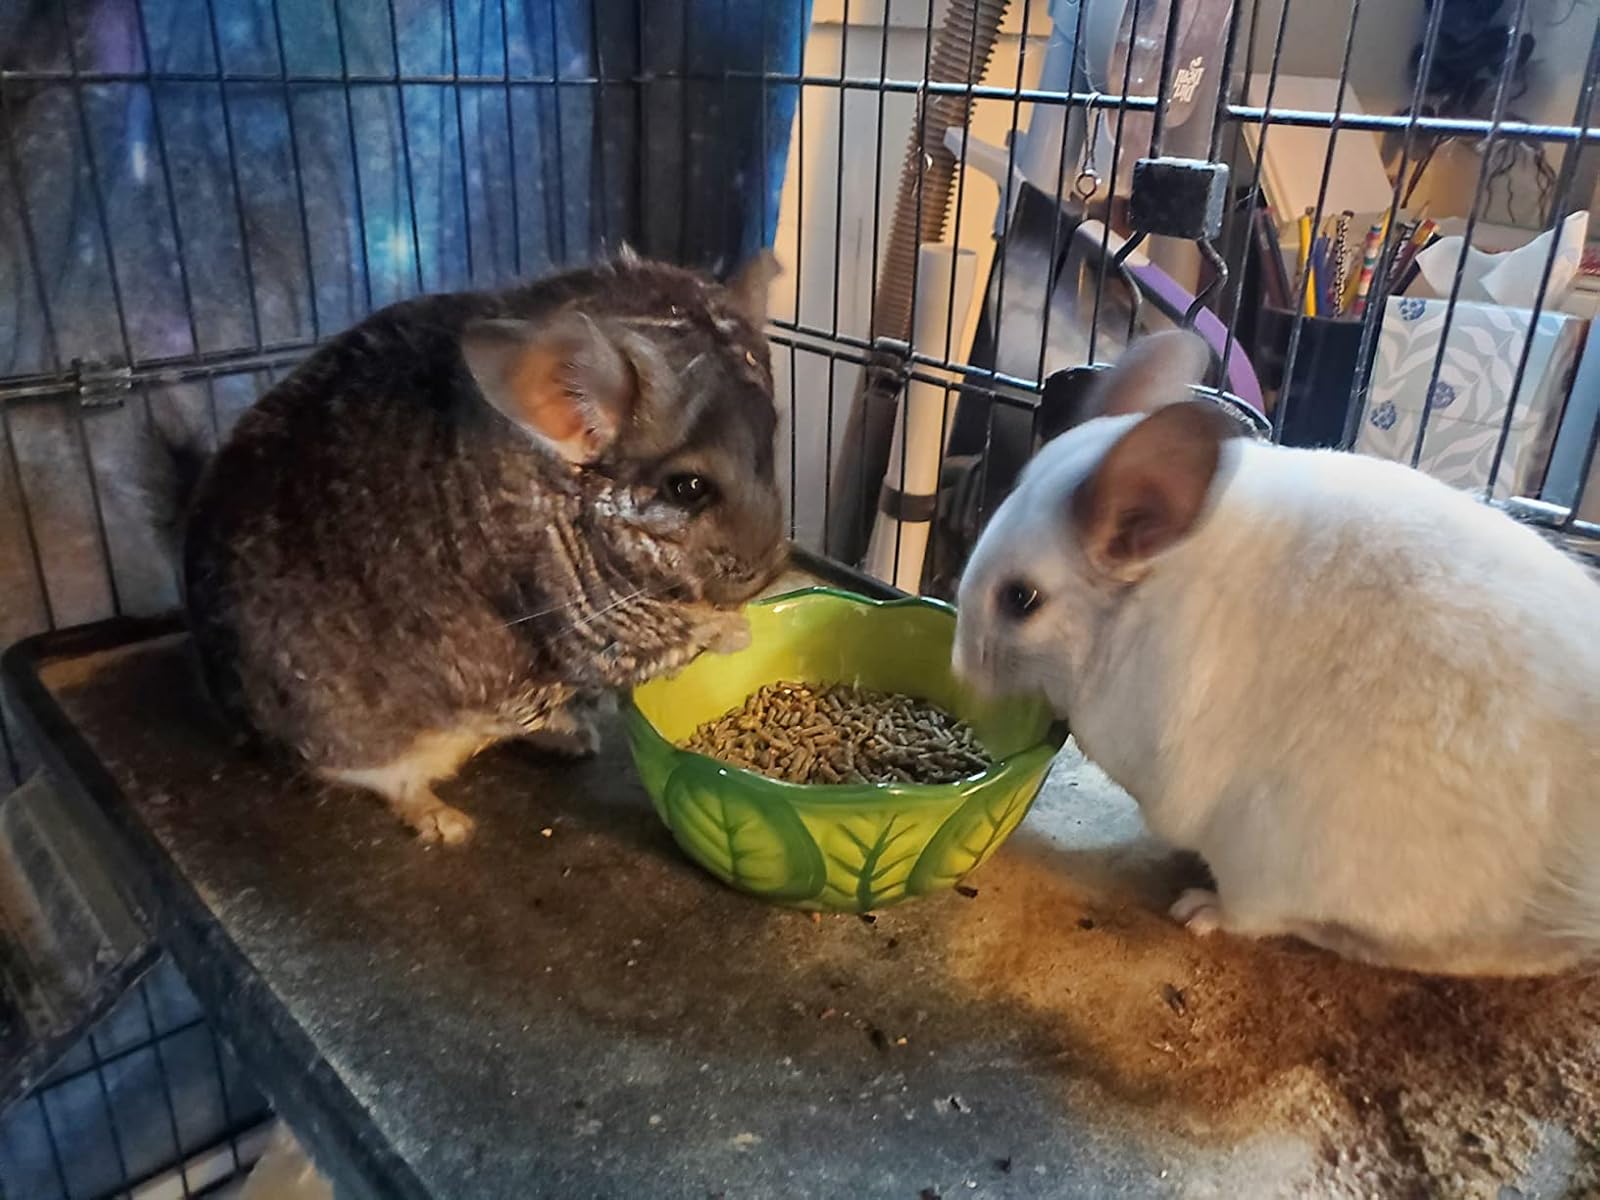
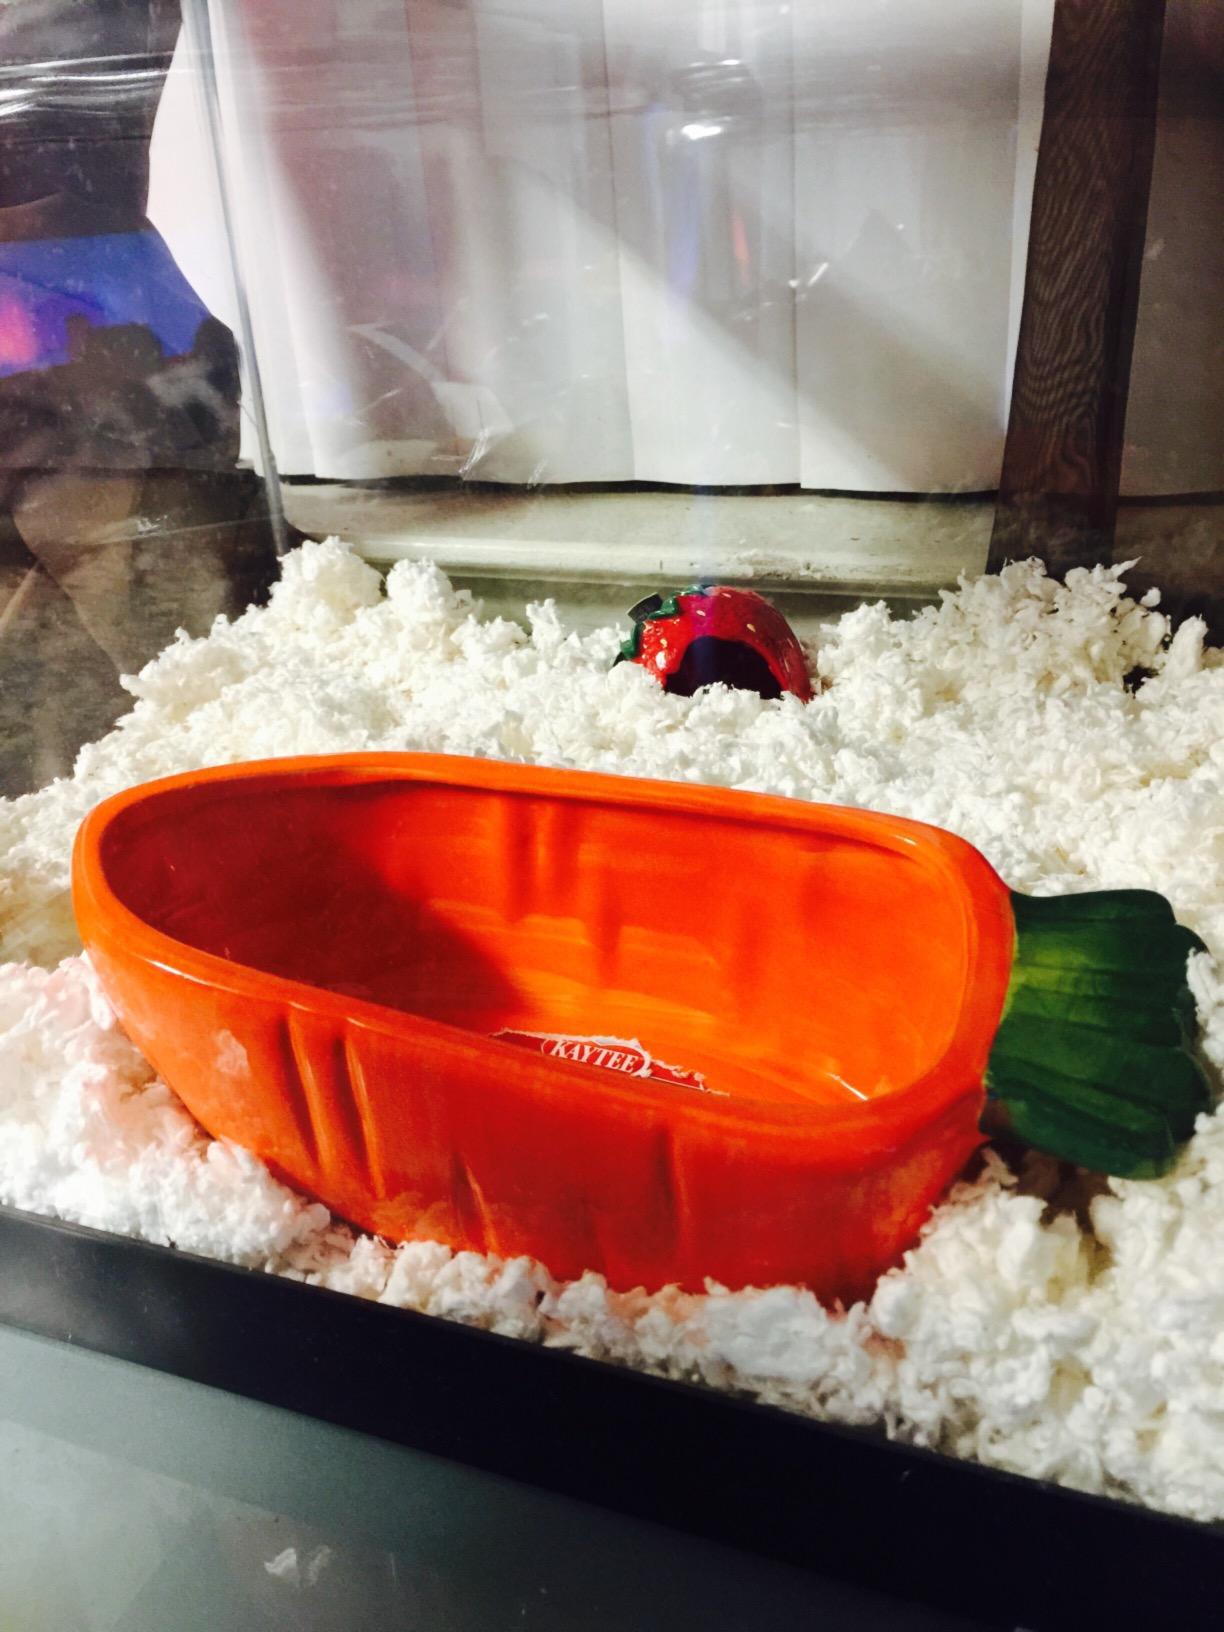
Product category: items_bowl
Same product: no